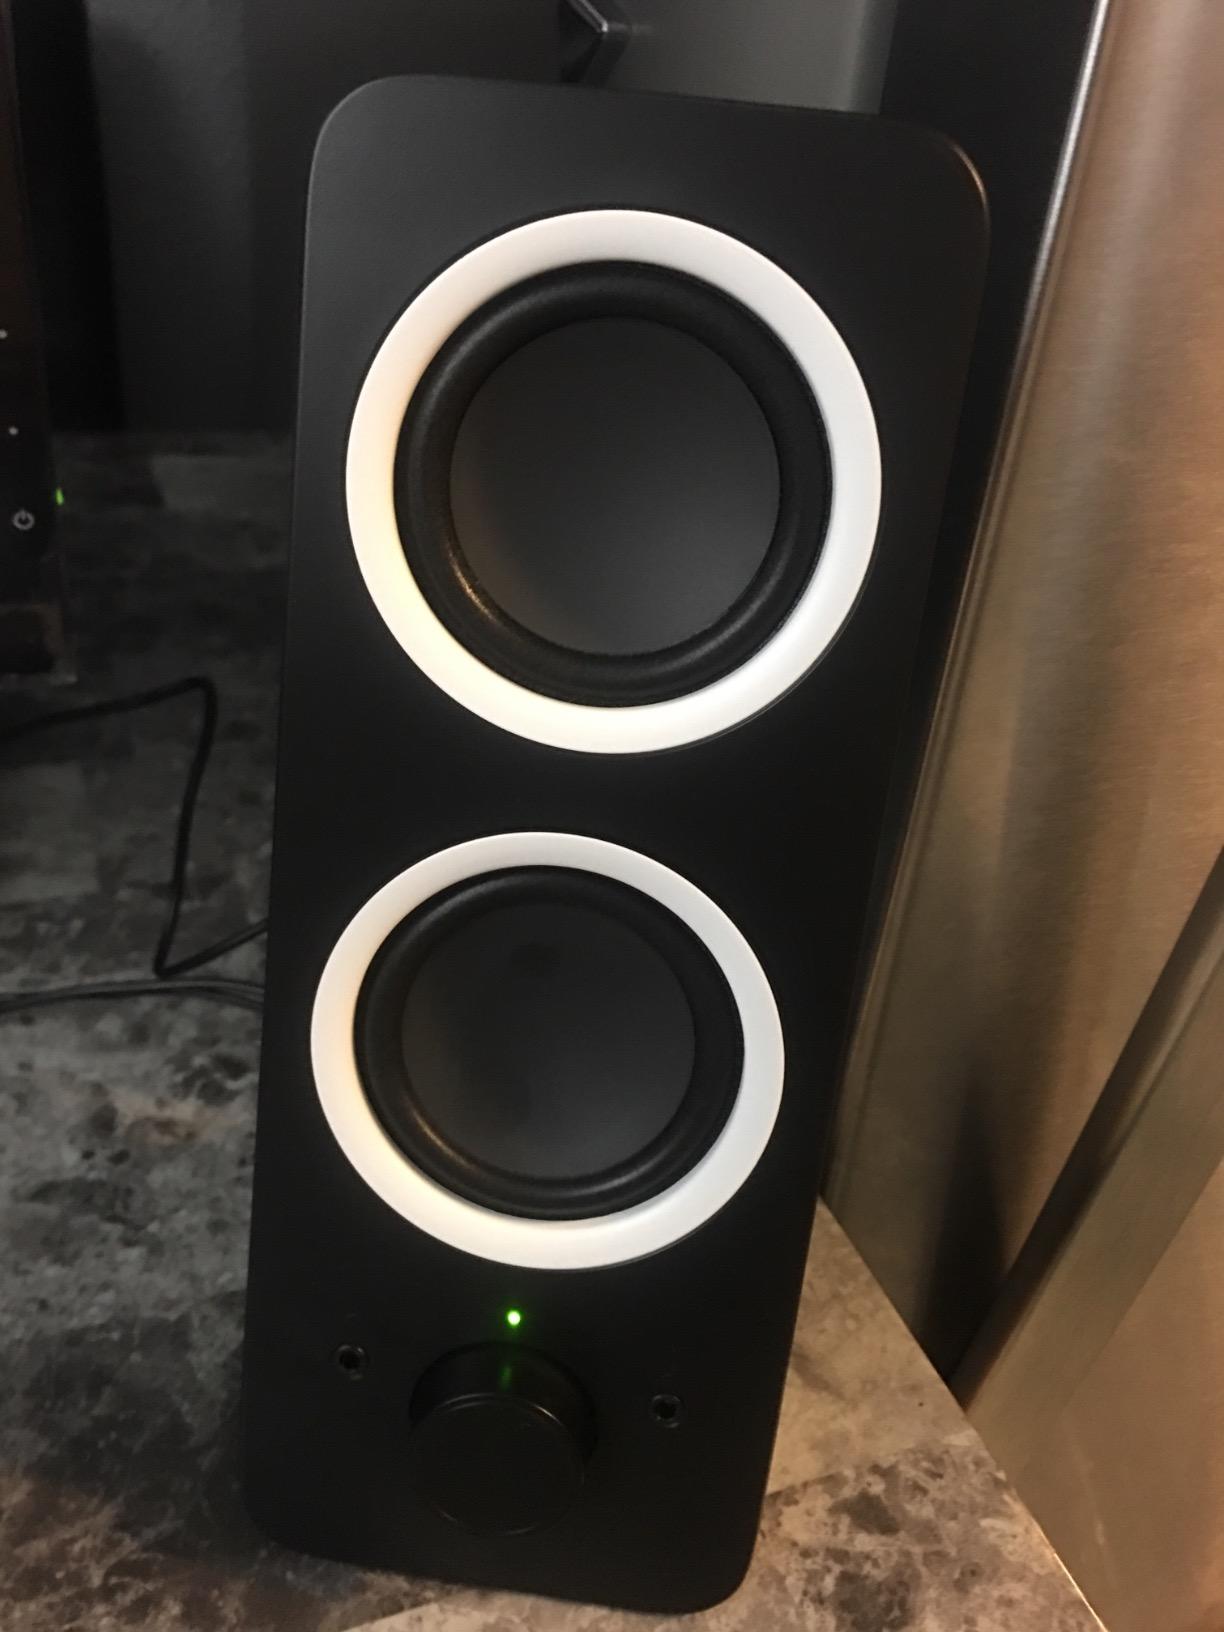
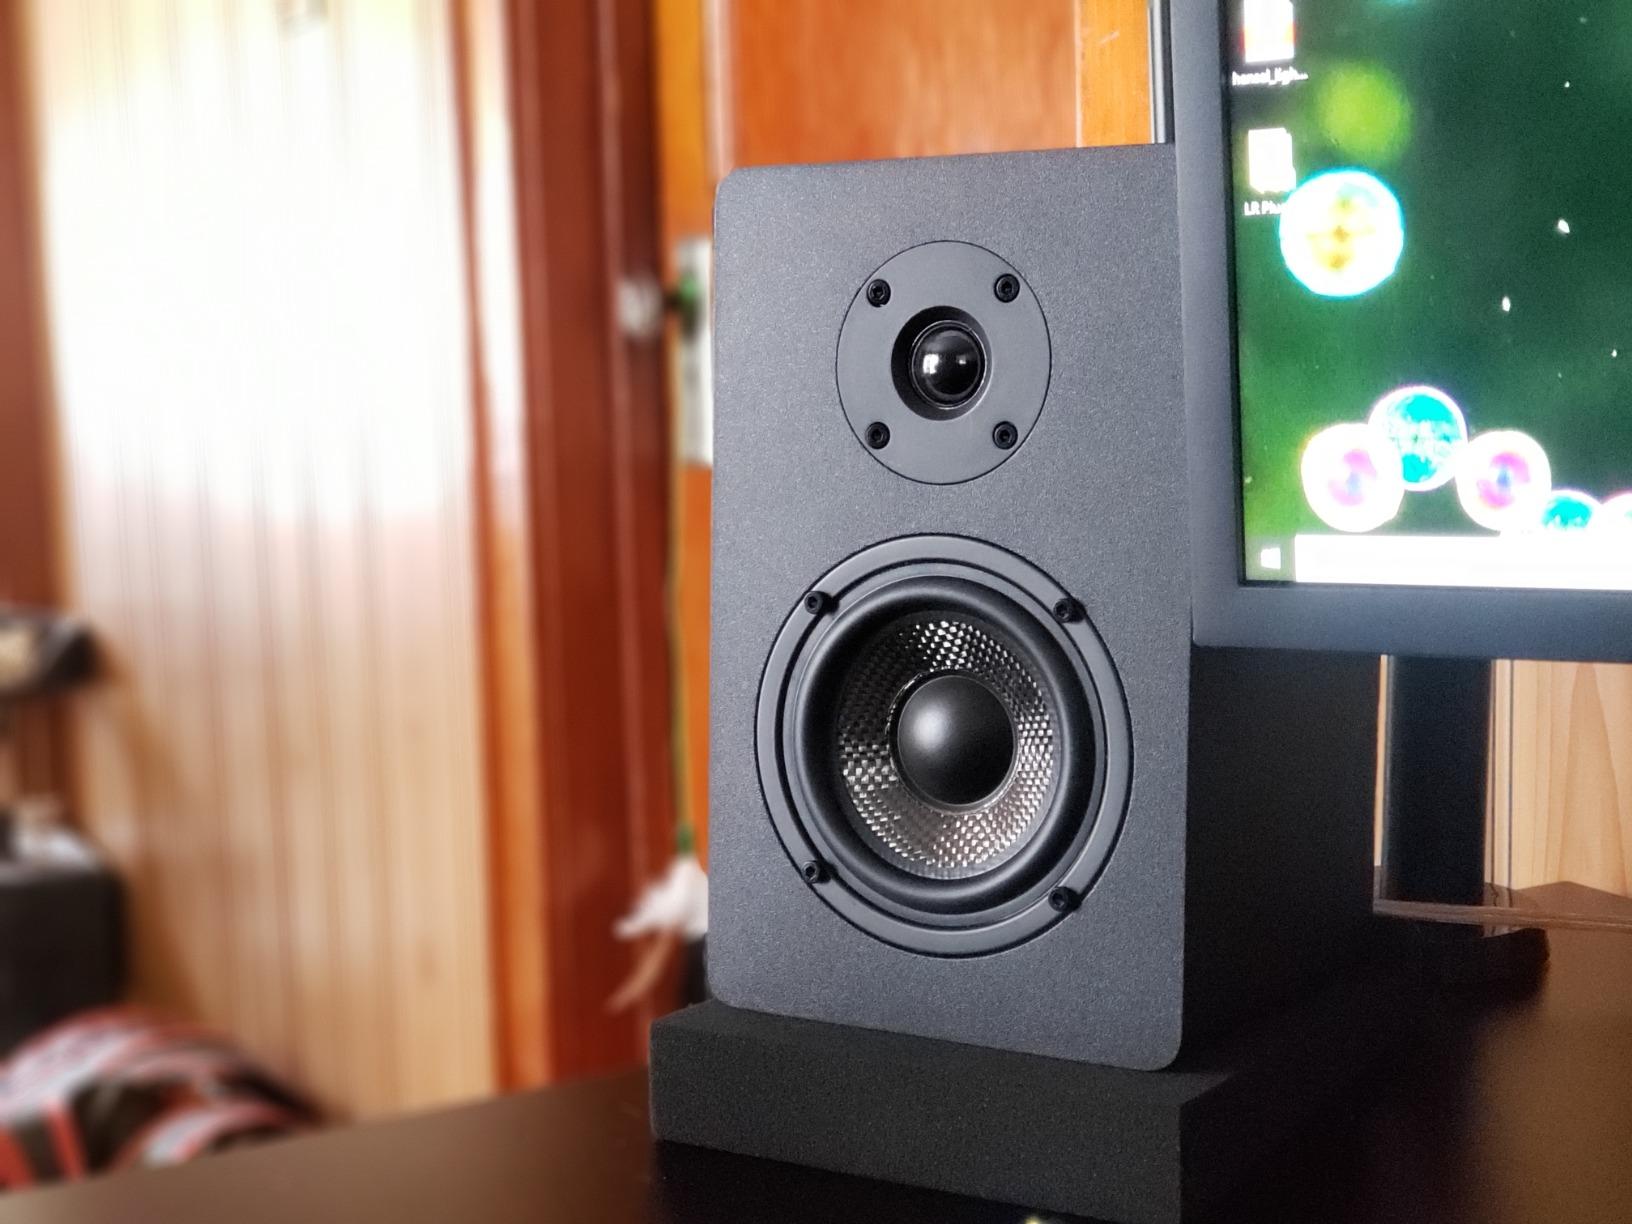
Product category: speaker
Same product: no